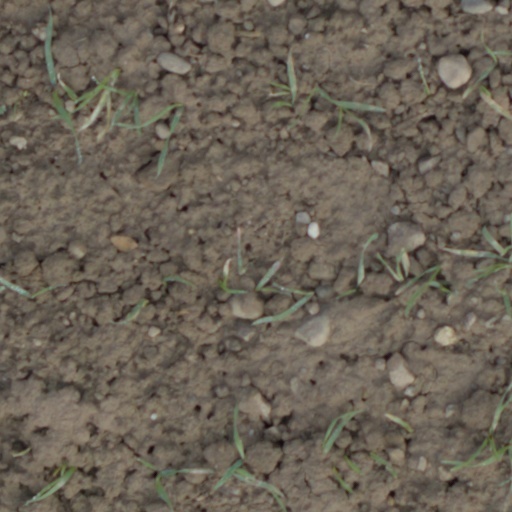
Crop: wheat